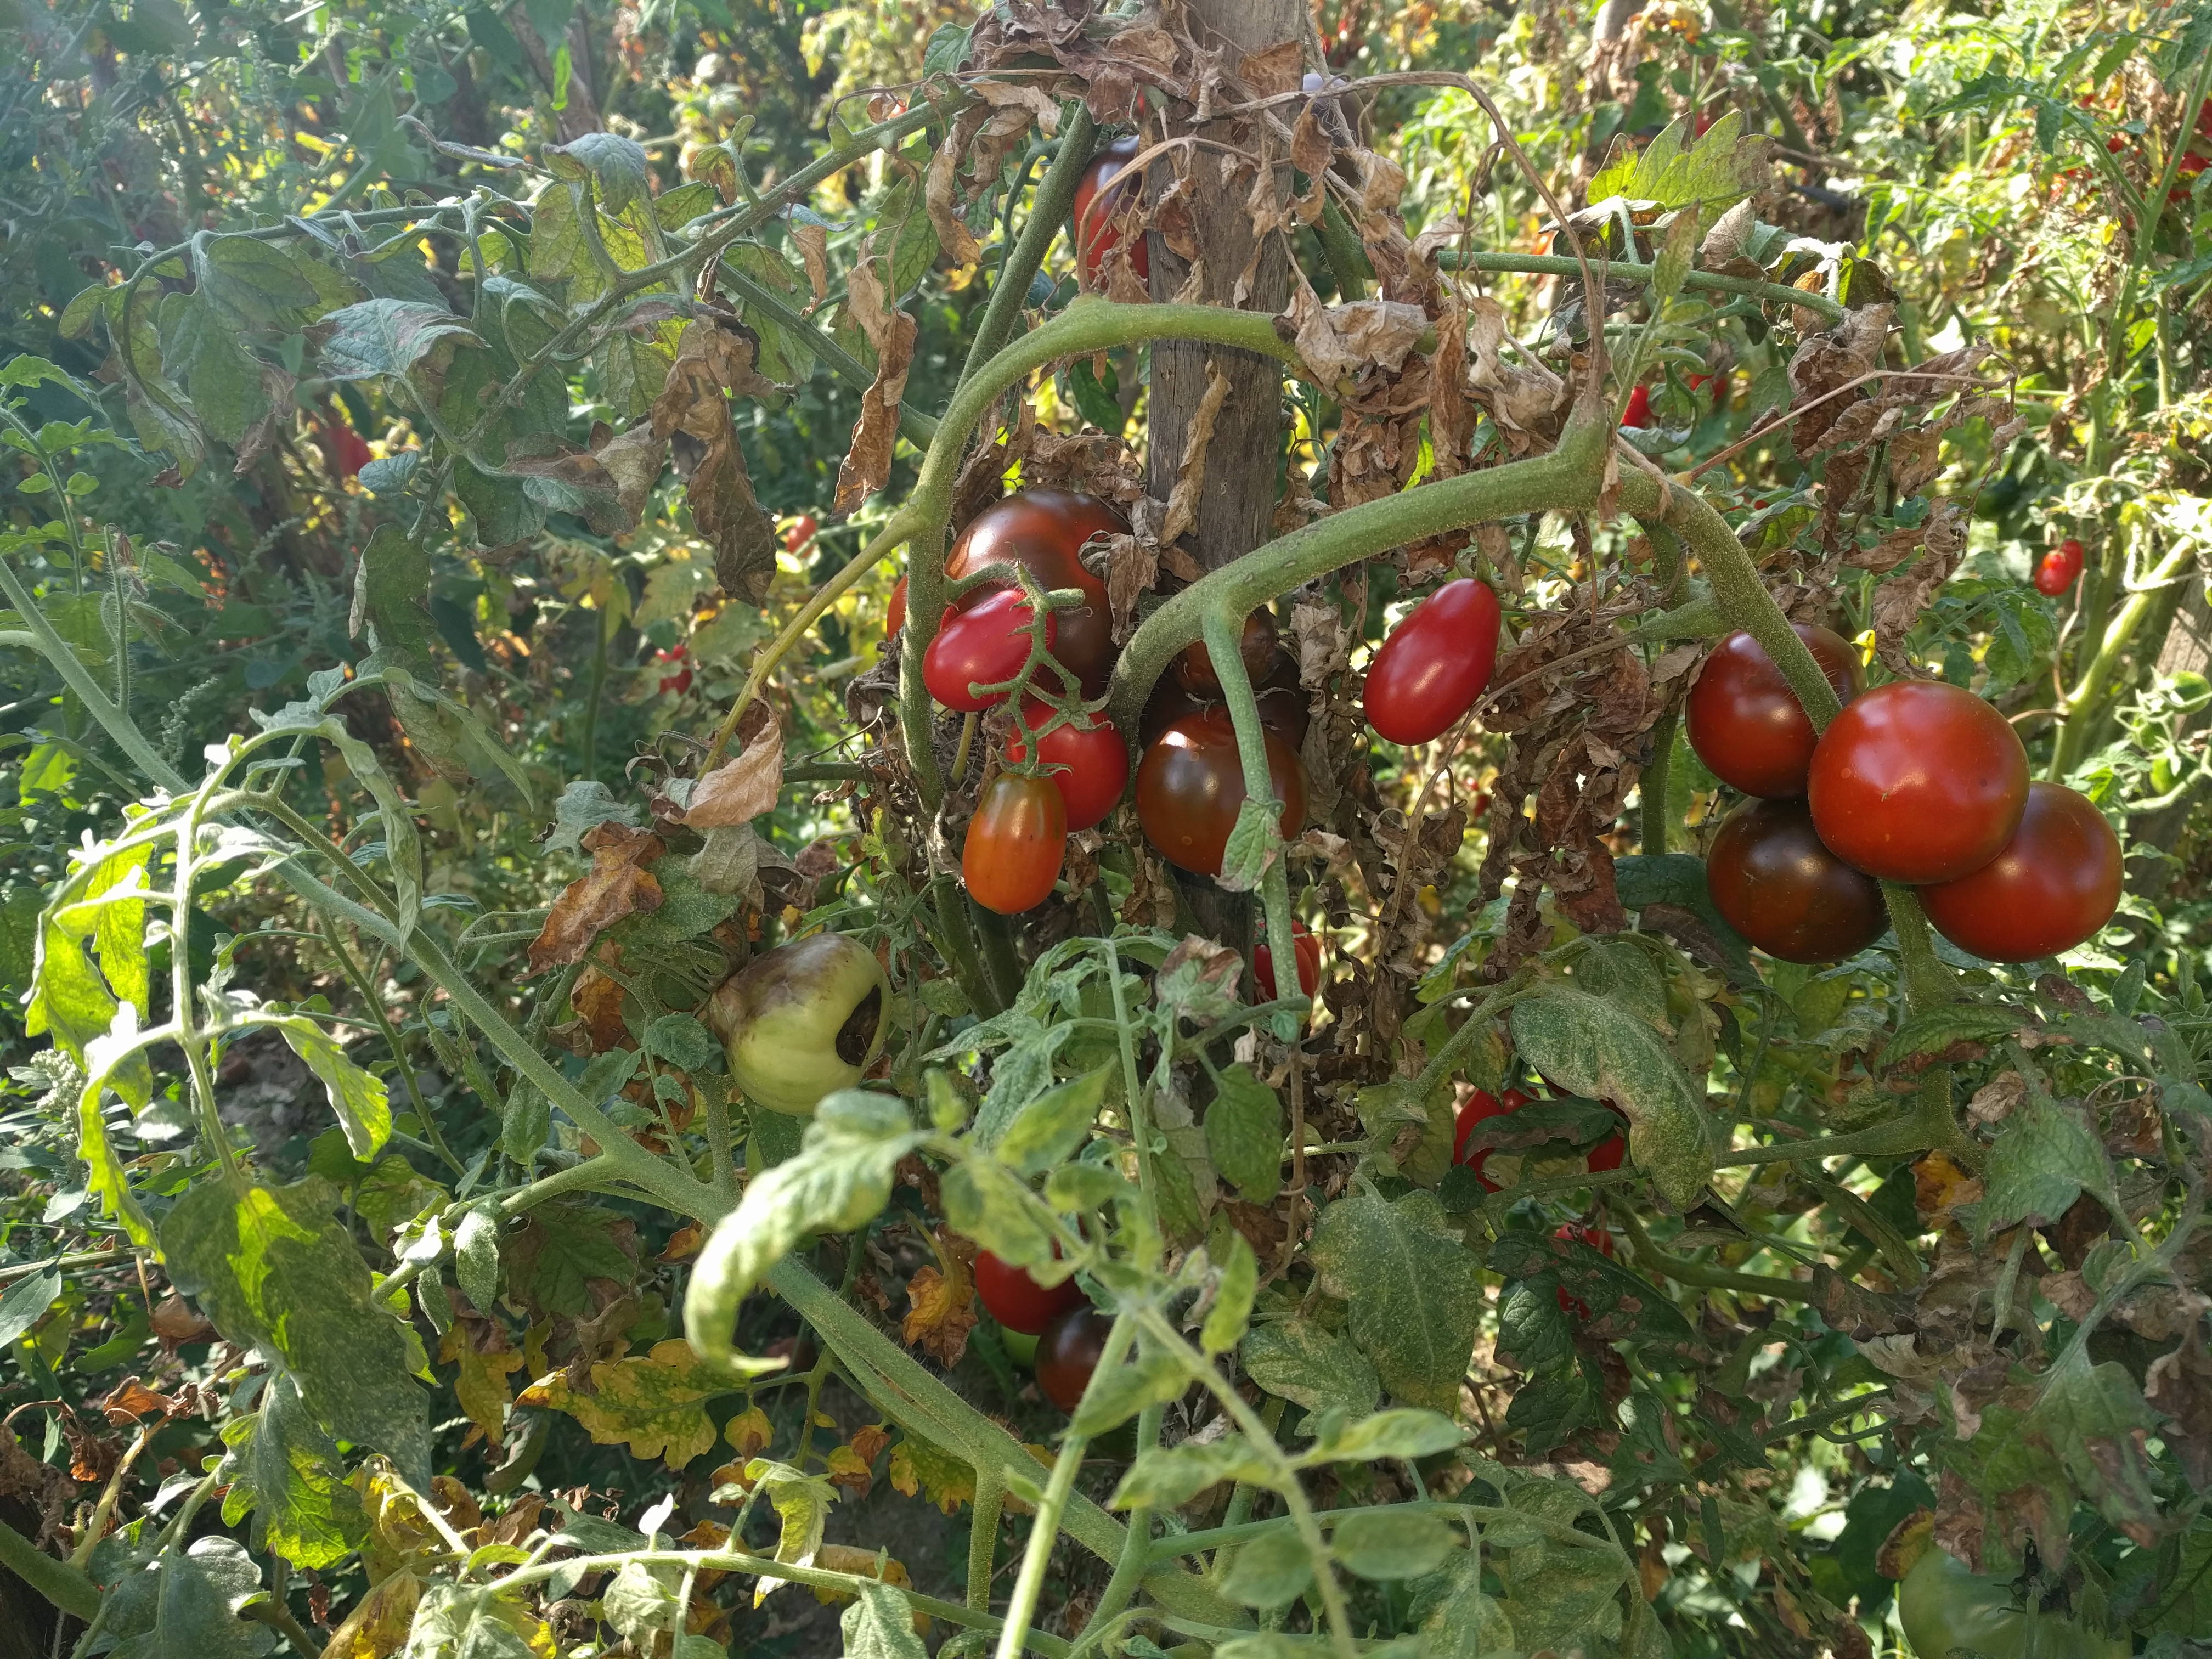
Label: generalcompost